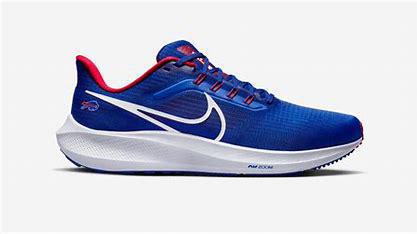
Brand: Nike
Model: Pegasus 41